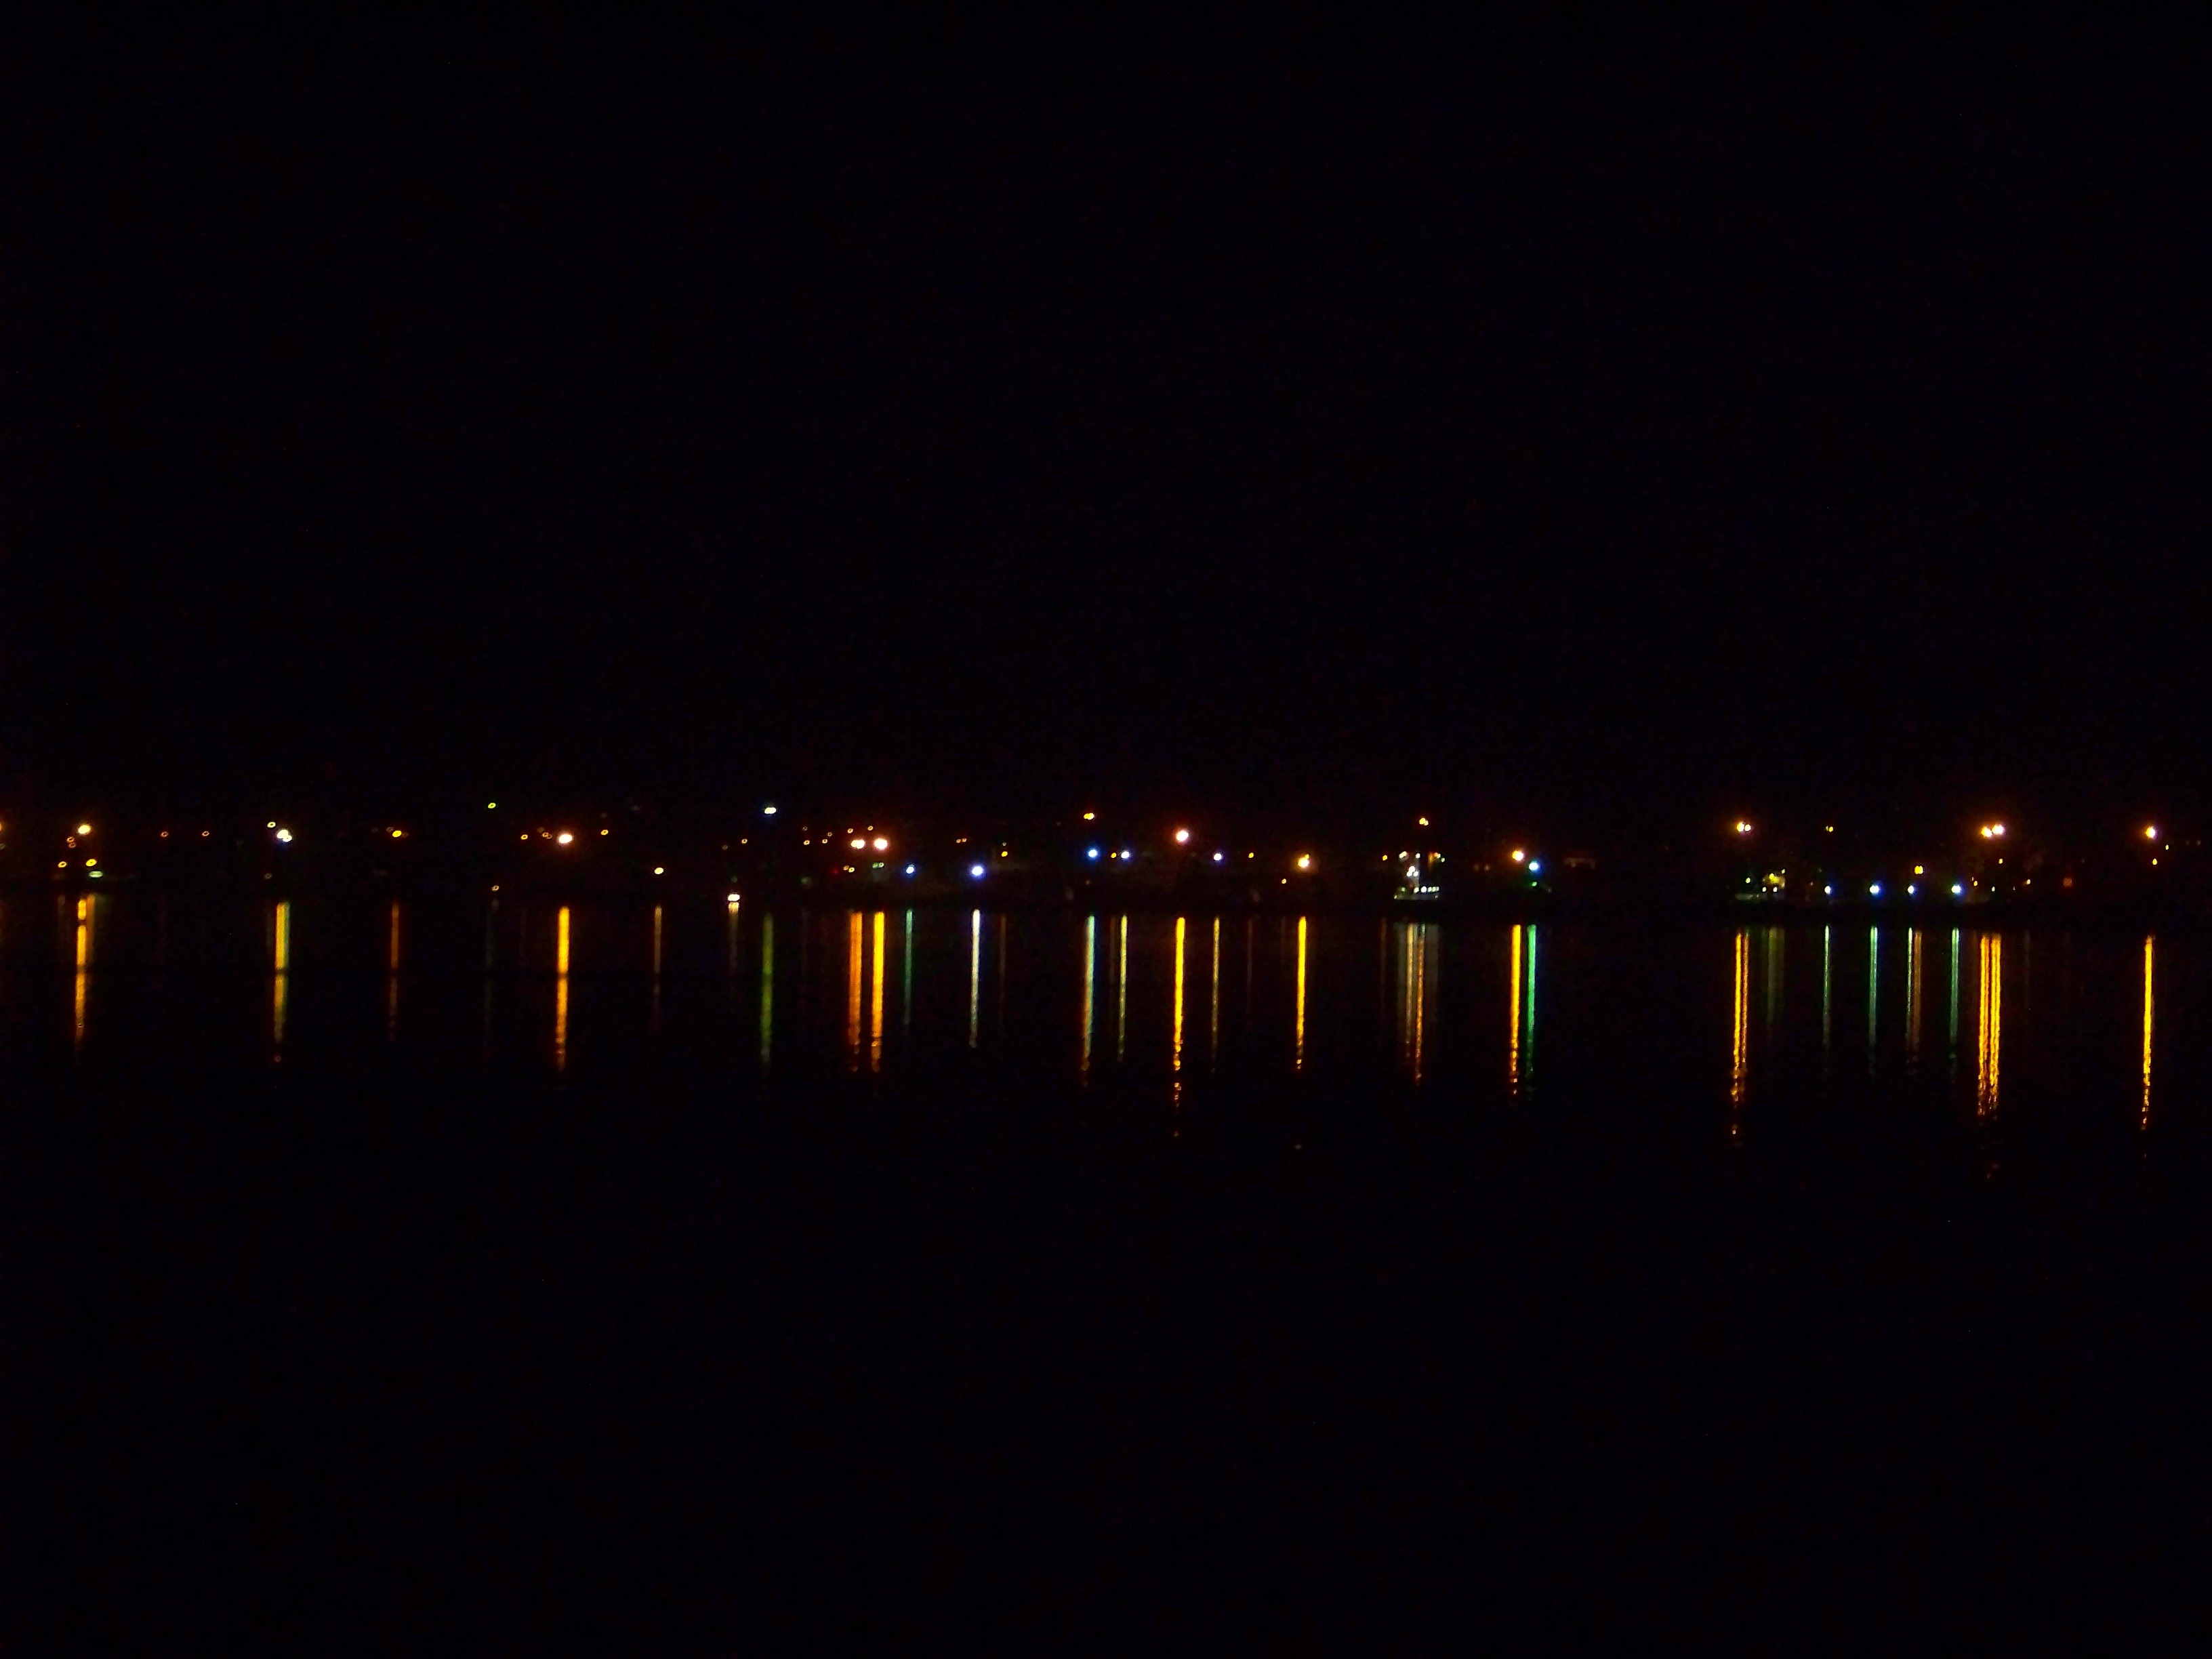
horizon, light, skyline, night, dawn, dusk, evening, reflection, darkness, at night, lights